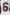
Number: 6